Zdenka Faßbender

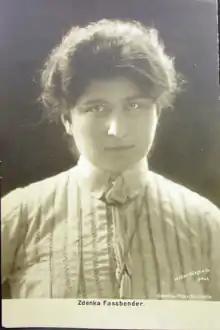
Photo of Zdenka Faßbender

Zdenka Faßbender (also Zdenka Hanfstaengl, Zdenka Anna Fassbenderová; 12 December 1879 – 14 March 1954) was a Czech born German operatic dramatic soprano.